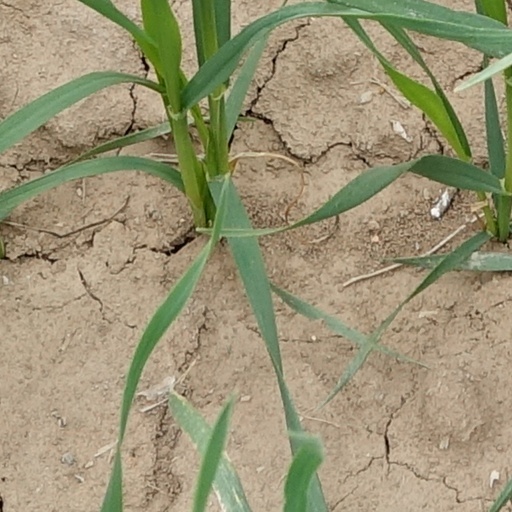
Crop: wheat